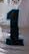
Number: 1